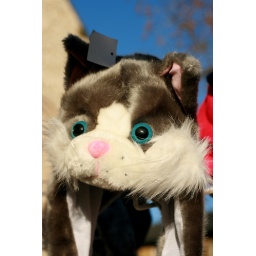
Kitty hat in the Saturday market in Bury St. Edmunds, Suffolk.